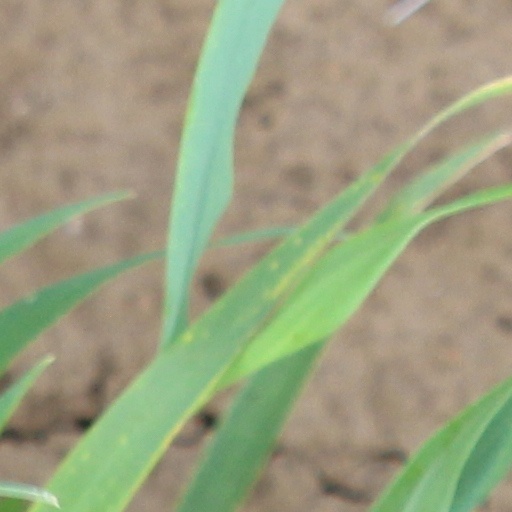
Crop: wheat